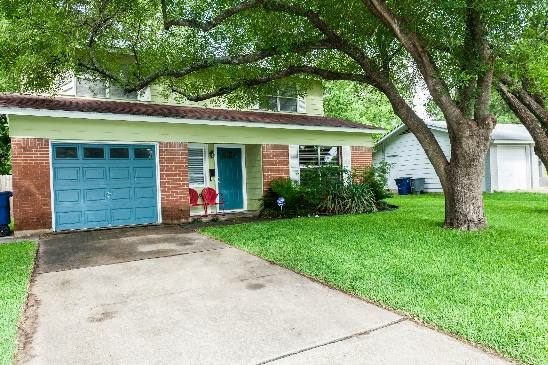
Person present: No